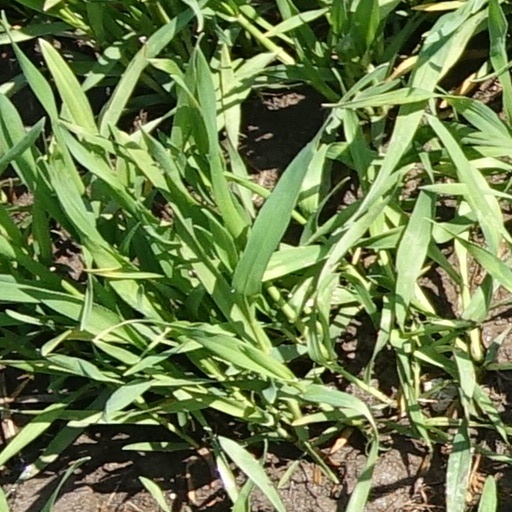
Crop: wheat